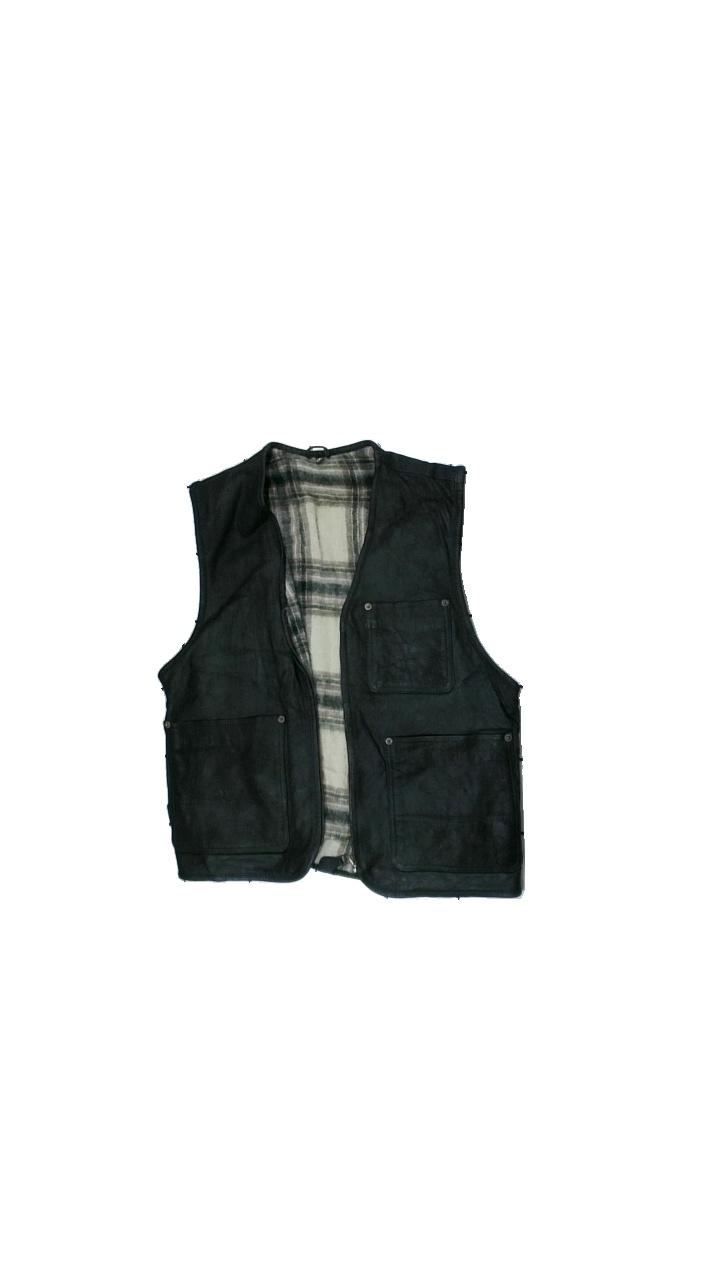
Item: Vest (Unisex)
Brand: Not Applicable
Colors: Black
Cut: Loose
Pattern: Other
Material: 100% Leather
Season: All
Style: Leather
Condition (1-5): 4
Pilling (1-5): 5
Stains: Minor
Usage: Reuse
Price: <50